Haukilahti

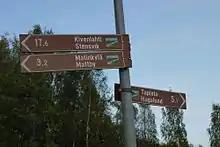
Signs on the Rantaraitti hiking trail at the Haukilahti harbour, pointing to Kivenlahti and Matinkylä in the west and Tapiola in the east.

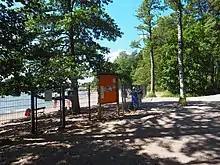
Dogs are allowed to swim in a section of the beach between the Toppelund and Mellsten public beaches.

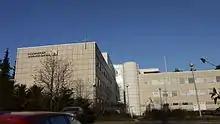
The Haukikappeli chapel was located in an office building next to the Länsiviitta shopping centre from 1991 to 2016.

Haukilahti has two Finnish-language kindergartens run by the city of Espoo (Haukilahti and Toppelund kindergartens) as well as a private Swedish-language kindergarten founded in 1990, with a service contract with the city of Espoo. The original building of the Haukilahti kindergarten was dismantled in autumn 2017 because of mildew problems, and a new two-story kindergarten was built in its place. The new premises increased the number of places for children to 147. A French-language kindergarten was founded in Haukilahti in 1995, but it later moved to Kruununhaka in the neighbouring city of Helsinki.